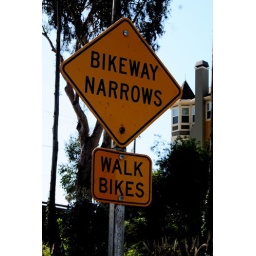
There were plenty of bike signs and bike paths in Santa Cruz